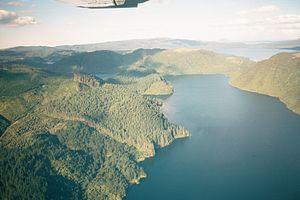
Le lac Rotokakahi est un lac situé à Rotorua, sur l'Île du Nord de la Nouvelle-Zélande.